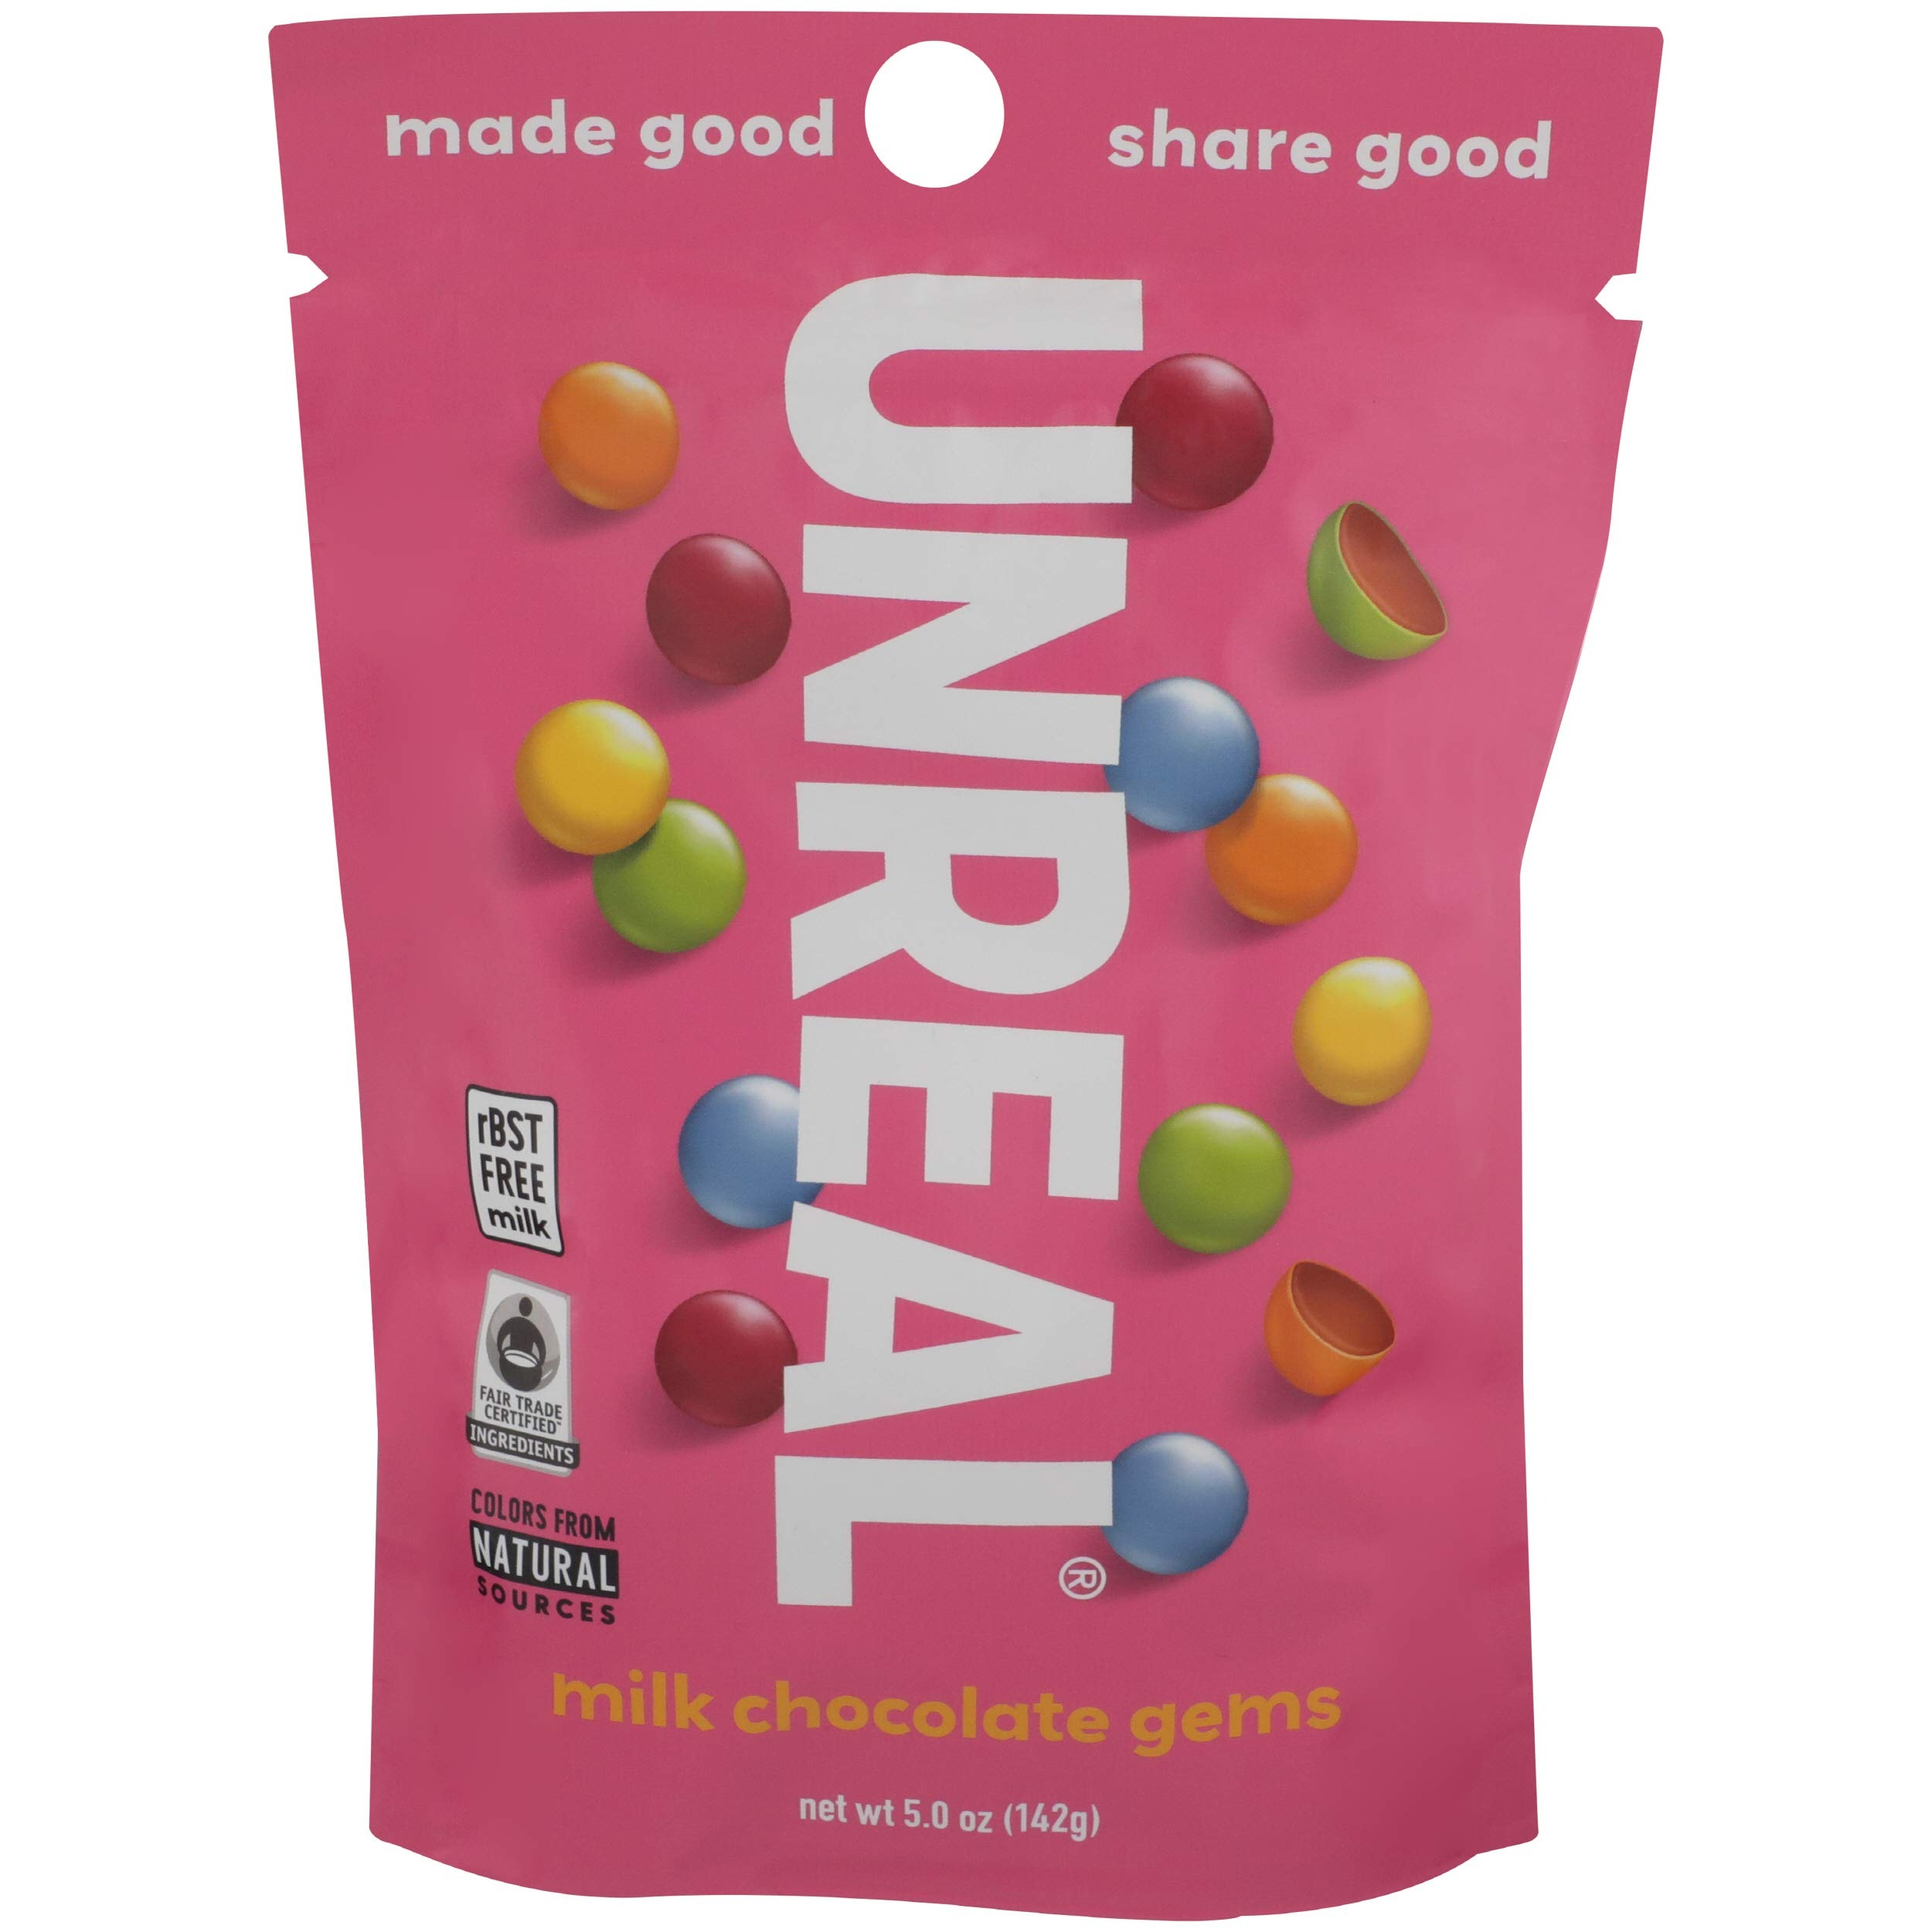
Item Name: Unreal, Candy Coated Milk Chocolate Gems, 5 Ounce
Bullet Point 1: Gluten Free
Bullet Point 2: Yeast Free
Bullet Point 3: Kosher
Product Description: Its name may be unreal but there's nothing artificial about what goes into these delicious candy coated milk chocolate gems. Creamy milk chocolate center with a crunchy shell that&rsquo;s naturally colored by vegetables these gems are hard to put down. Made with fair-trade chocolate and organic soy-free ingredients. Includes one 6 oz. Bag of candy coated milk chocolate gems. See nutrition fact panel for allergens. Of course snacks should be fun but what about changing the world? we think that that should be fun too. Finding just the right cabbages beets and carrots for our colors paying farmers fairly sourcing non-gmo sustainable ingredients: all happy days. The only thing we're more serious about than fun? the taste.country of origin : united statesis gluten free : yesis gmo free : yesis fair trade item : yesis kosher : yesis wheat free : yesis yeast free : yessize : 5 ozpack of : 6selling unit : caseingredients : milk chocolate;organic chocolate liquor;cocoa butter;nonfat milk;whole milk powder;cane sugar;organic blue agave inulin;sunflower lecithin;vanilla;organic cane sugar;gum acacia;colored with;turmeric;beet juice;spirulina extract;red radish juice;organic tapioca syrup;carnauba waxkeywords : bites;cocoa;fair;mix;trade;trail
Value: 5.0
Unit: Ounce

Price: 6.91